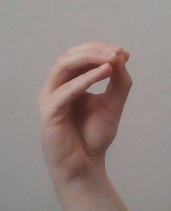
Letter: ha